Sky position (RA, Dec in degrees): 245.101, 20.676
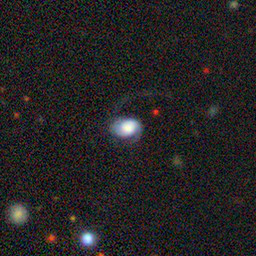
Galaxy morphology: Disturbed Galaxies